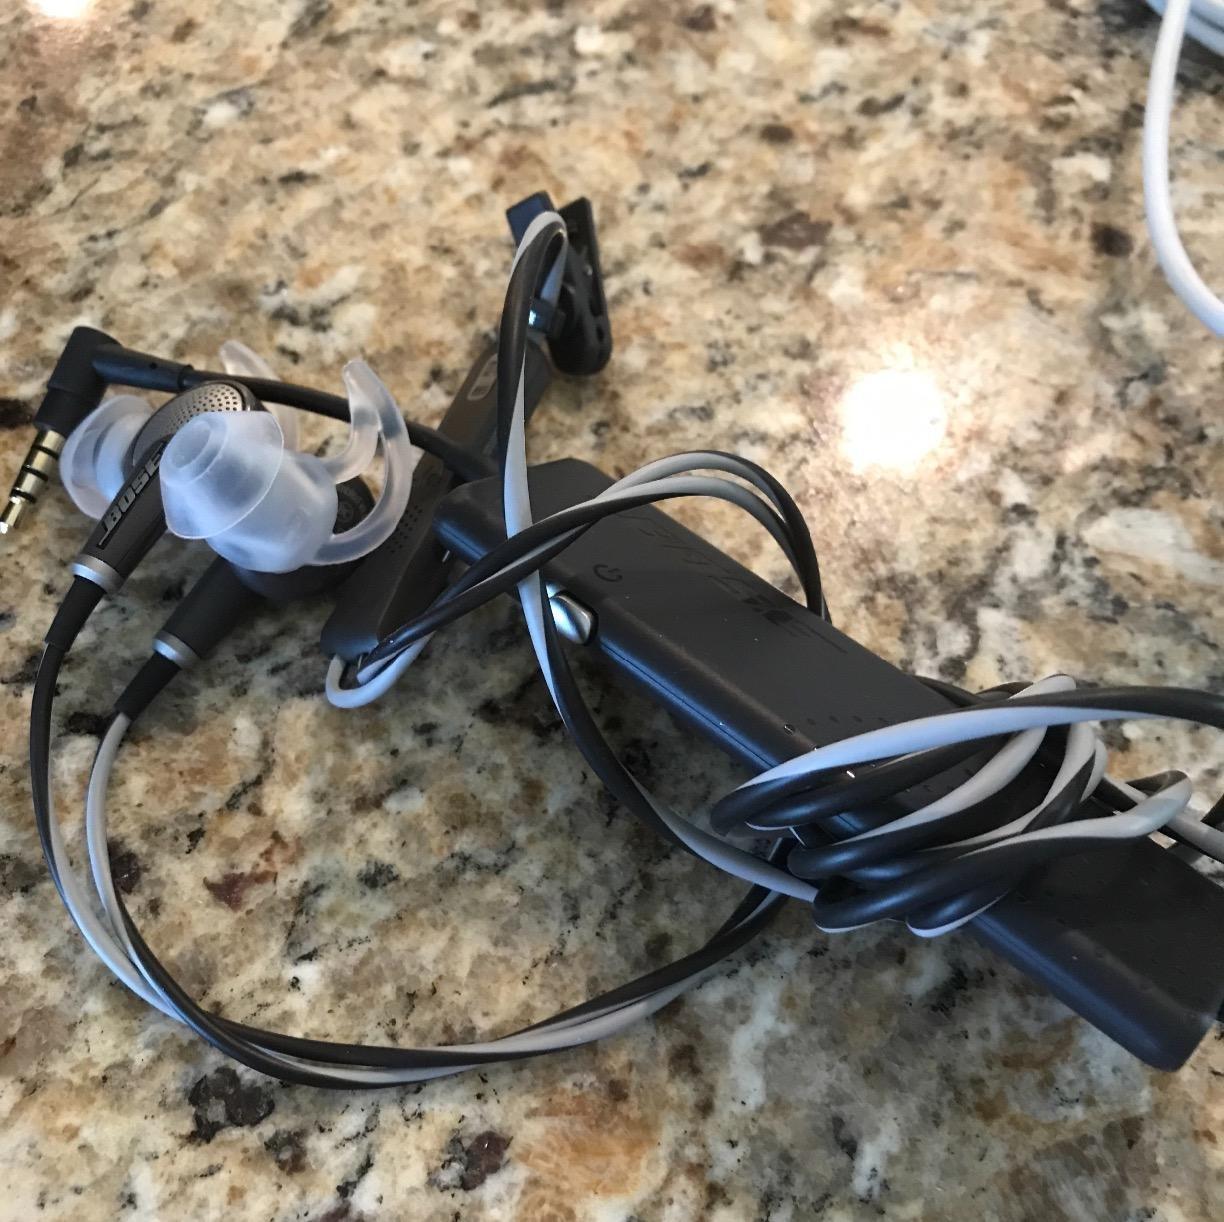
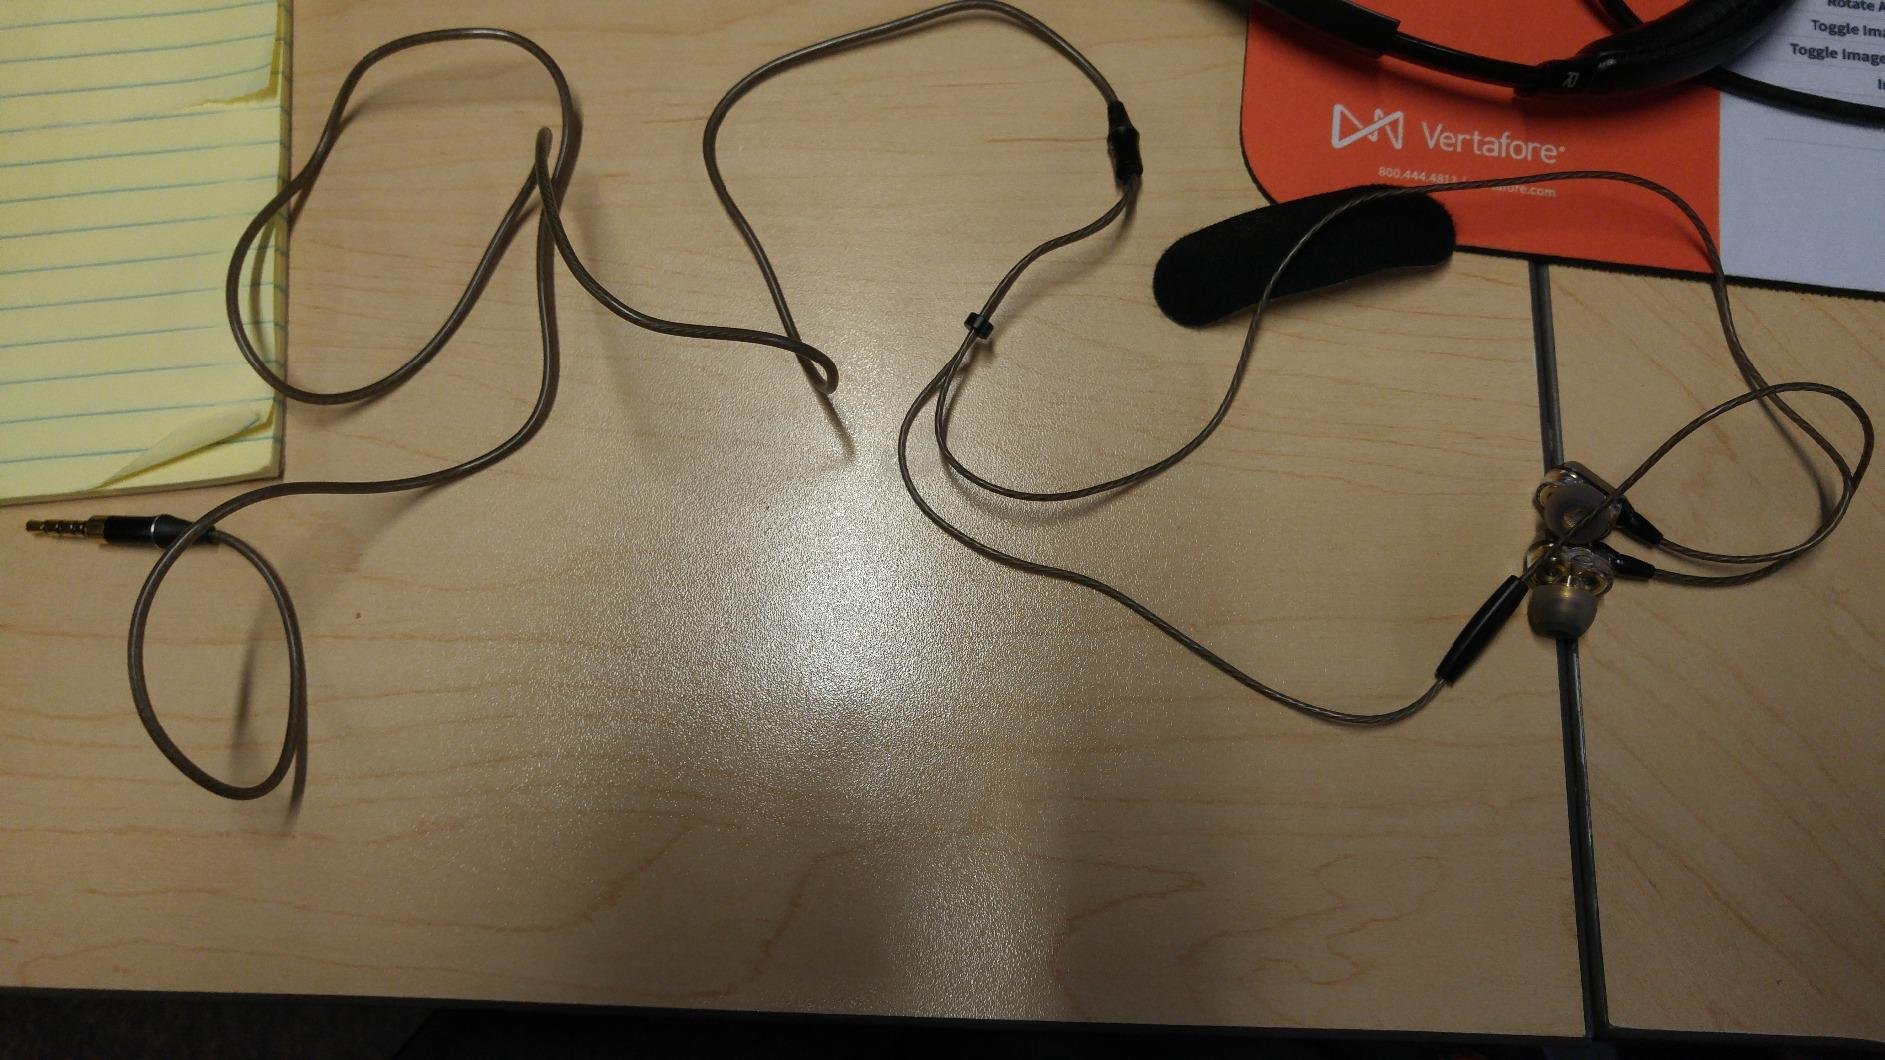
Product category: headphones
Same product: no